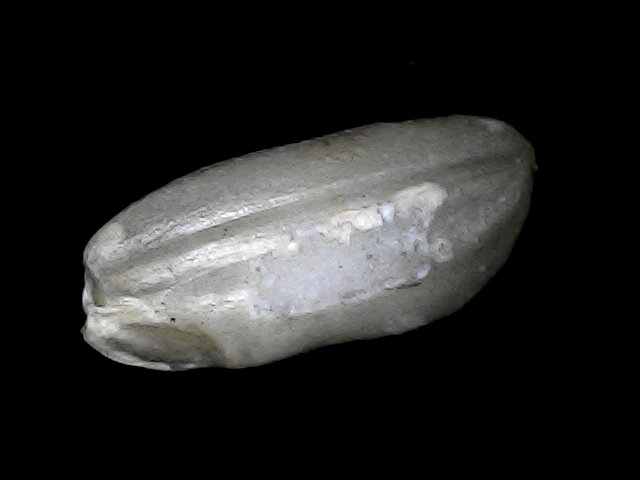
Rice variety: BD33